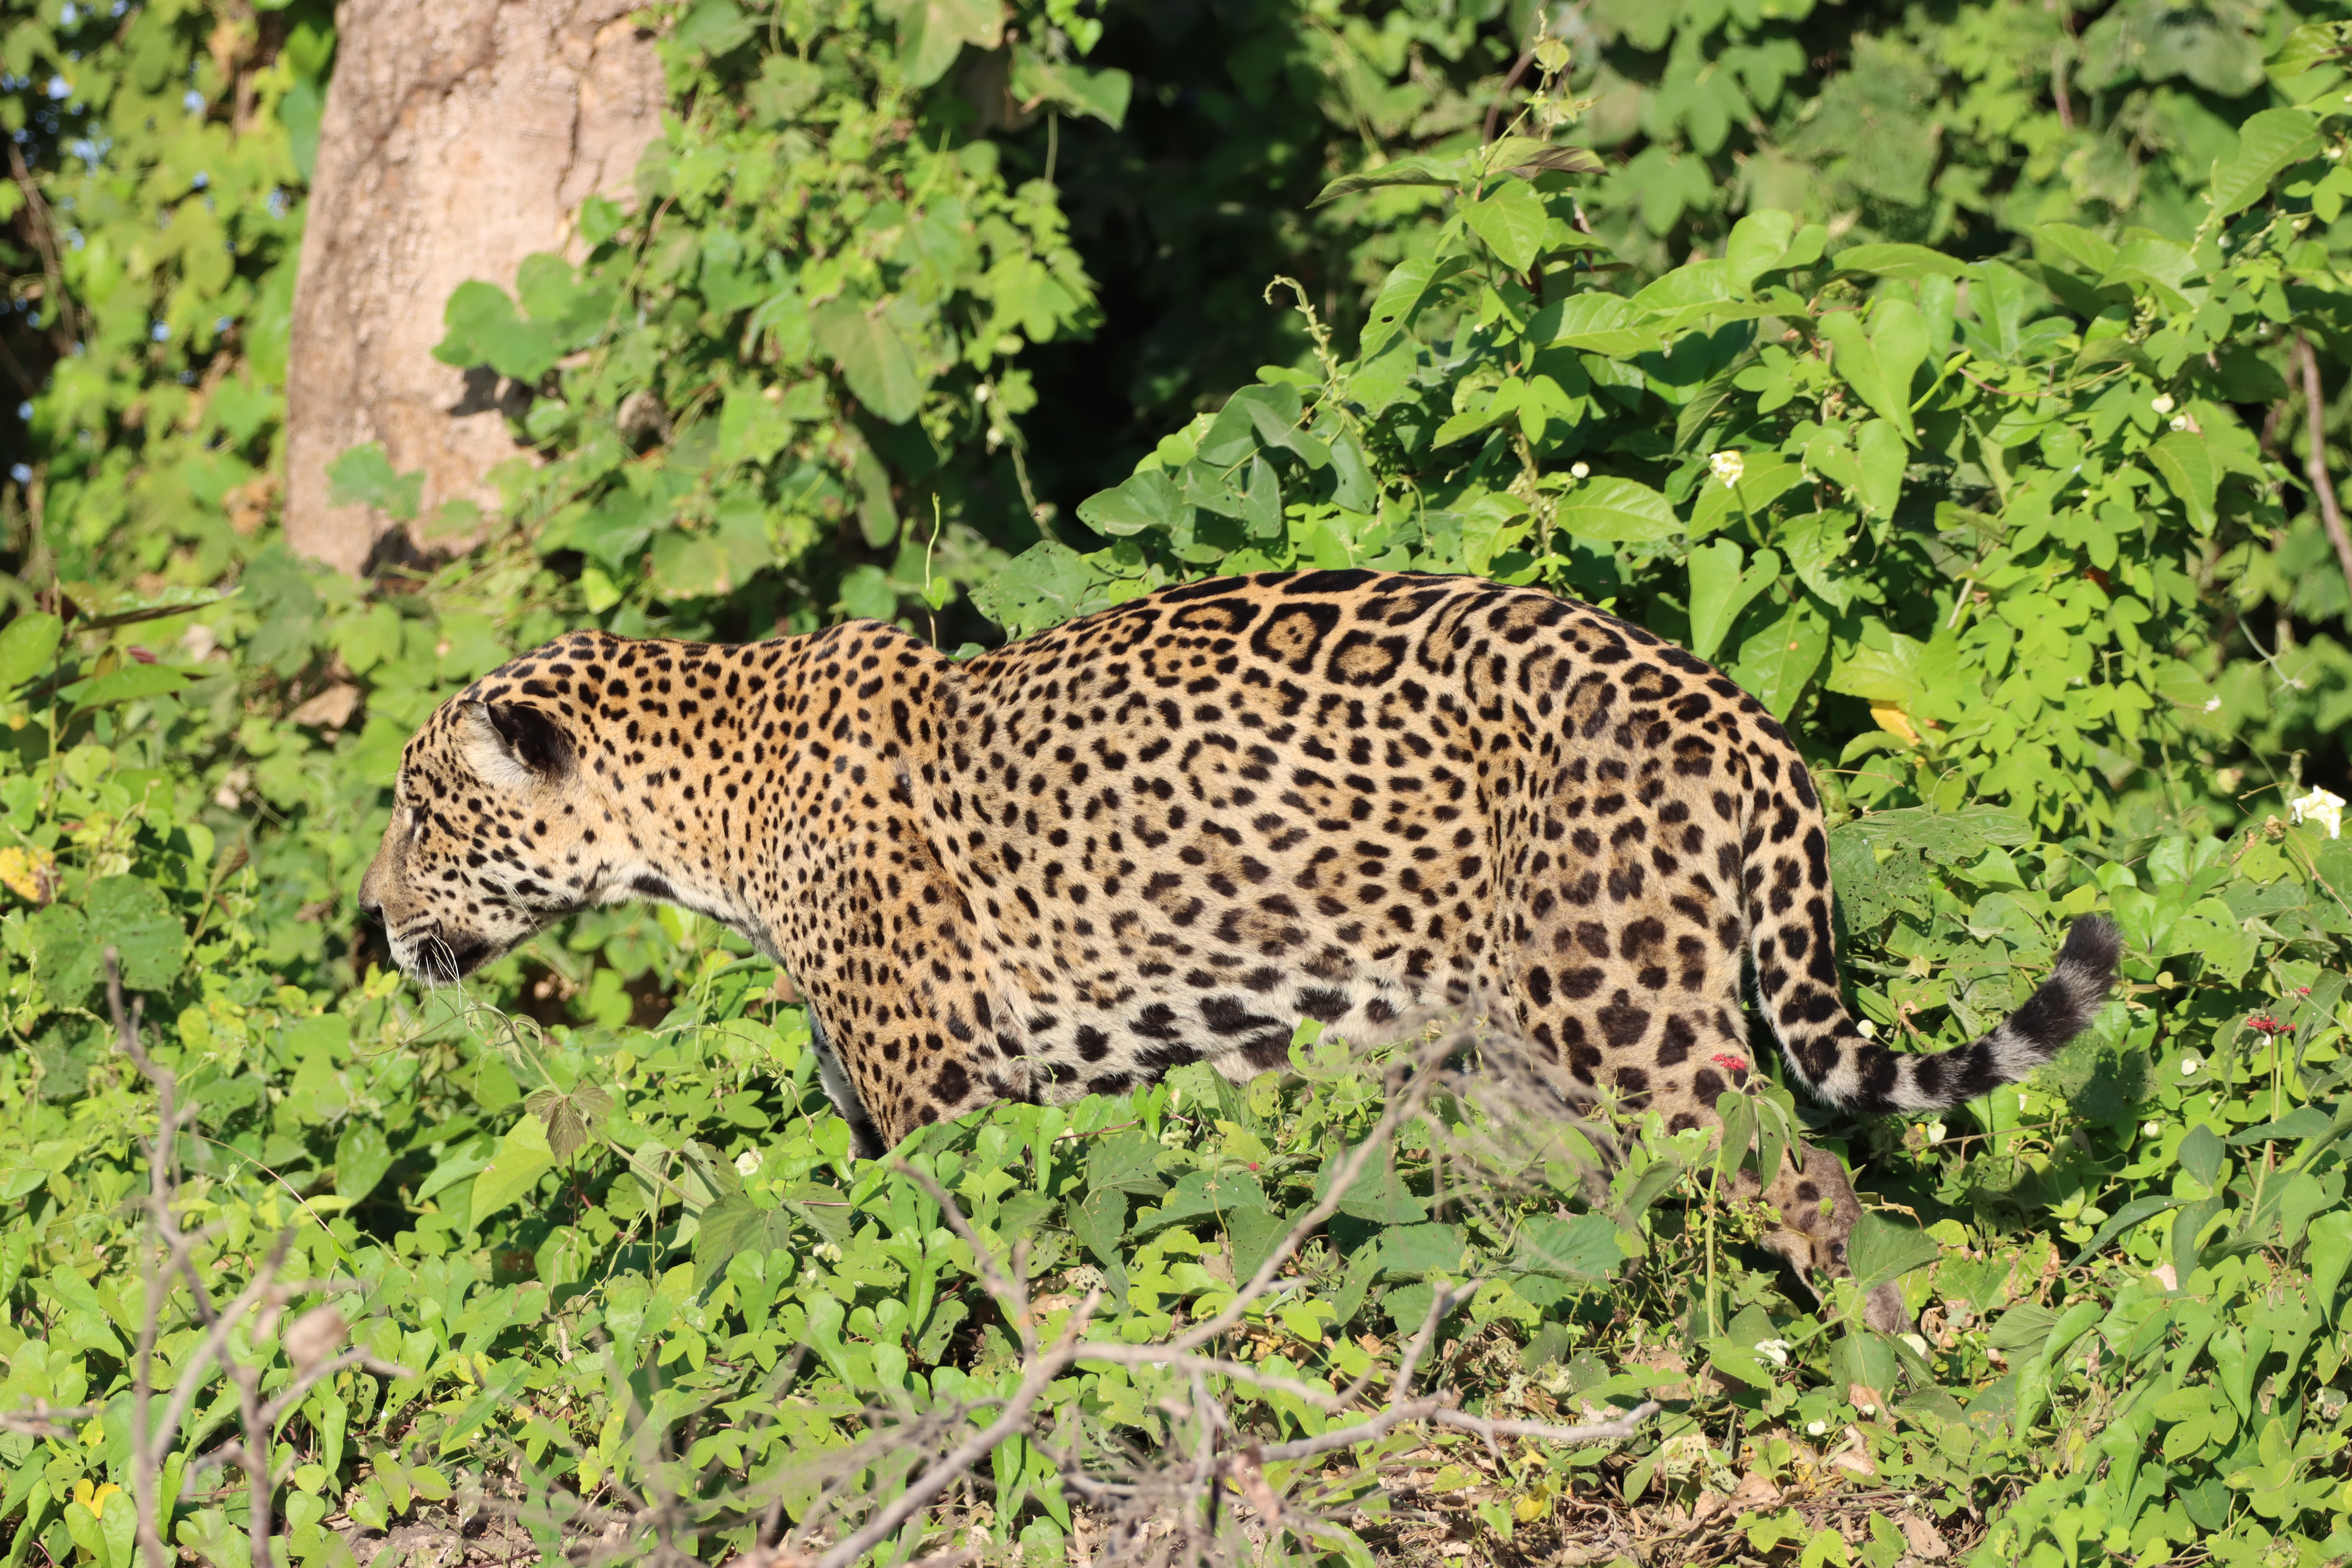
Jaguar: Kwang